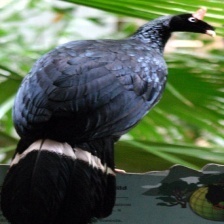
Species: HORNED GUAN
Scientific name: OREOPHASIS DERBIANUS